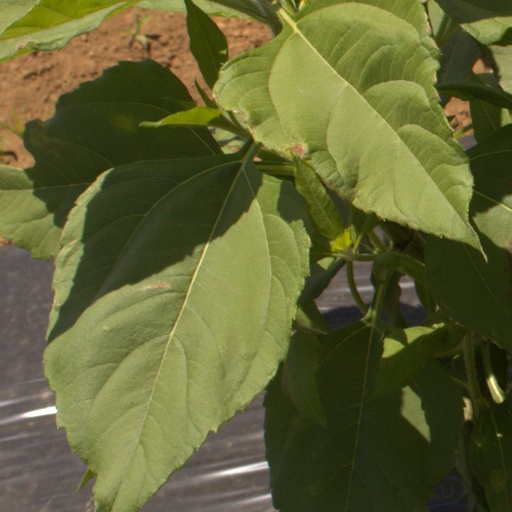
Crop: Jerusalem artichoke